Kellie Pickler

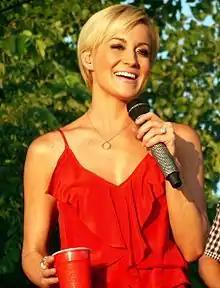
Pickler performing in 2013

Kellie Dawn Pickler (born June 28, 1986) is an American country music singer, actress and television personality. Pickler gained fame as a contestant on the fifth season of "American Idol" and finished in sixth place. In 2006, she signed to 19 Recordings and BNA Records as a recording artist. Her debut album, "Small Town Girl", was released later that year and has sold over 900,000 copies. The album, which was certified gold by the RIAA, produced three singles on the "Billboard" Hot Country Songs charts: "Red High Heels" at No. 15, "I Wonder" at No. 14, and "Things That Never Cross a Man's Mind" at No. 16.